Lunatica

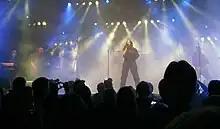
Promo image of Lunatica.

Lunatica is a Swiss symphonic metal band, formed in Suhr in 1998.